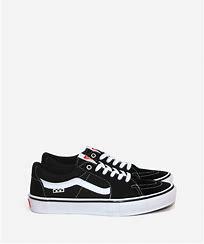
Brand: Vans
Model: Skate Skate